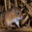
Label: mouse